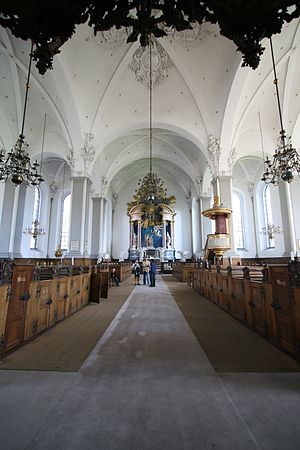
Vor Frelsers Kirke (København) / Interiør / Kirkerummet
Interiør.
Vor Frelsers Kirke ligger i Sankt Annæ Gade på Christianshavn i Københavns Kommune. Kirken er mest kendt for sit spiralsnoede spir, men den rummer også en imponerende, udskåret orgelfacade fra 1698 og Nicodemus Tessins mesterstykke af en altertavle.